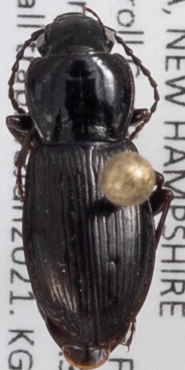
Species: Pterostichus pensylvanicus
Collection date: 2021-06-30
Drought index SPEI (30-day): -1.814
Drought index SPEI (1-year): -1.28
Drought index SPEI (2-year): -0.968